The Constant Nymph (play)

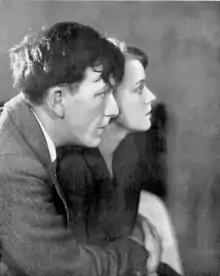
Young white man and woman in right profile, he embracing her, their hands clasped together

The Constant Nymph is a play based on the 1924 novel of the same name by Margaret Kennedy. The stage version, adapted by Kennedy and the director Basil Dean, was first performed in London in 1926, starring Noël Coward, Edna Best and Cathleen Nesbitt. It portrays the love of two women for a young composer, and the conflicts that arise. The tragic ending has the younger of the two – a teenager – die of heart failure.